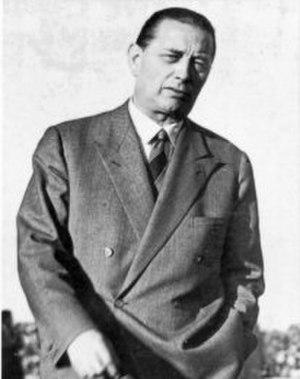
Ferruccio Novo était un footballeur puis entraîneur italien de football.